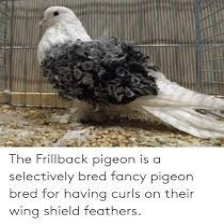
Species: FRILL BACK PIGEON
Scientific name: COLUMBA LIVIA DOMESTICA